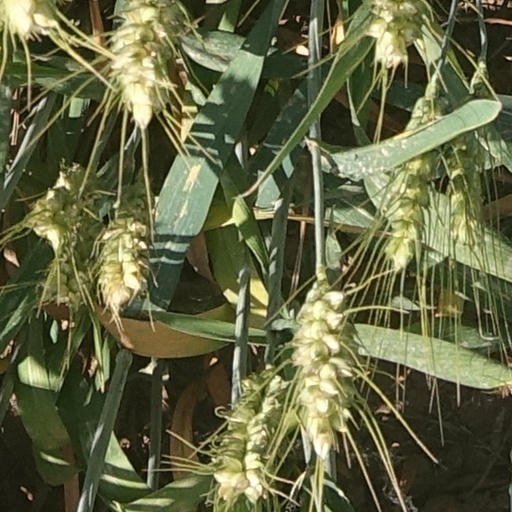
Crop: wheat